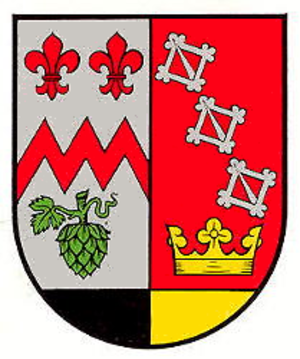
Würzweiler est une municipalité allemande située dans le land de Rhénanie-Palatinat et l'arrondissement du Mont-Tonnerre.